Australian rules football in the United States

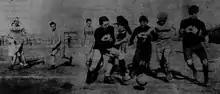
International fieldball: USA Schoolboys vs. Young Australia. Presidio of San Francisco. October 1, 1911

Plans for a Young Australia League reciprocal tour of the U.S. to play against an American side began as early as April 1910, Simons originally proposed that the team be represented by players from all states of Australia, but without support from the Eastern States the proposed interstate quota was dropped to 10. As it became obvious that AFC affiliated states were not coming to the party, a contingency plan was set in place for it to be Western Australia only, consisting of a balance of half city and half country players. In the end an agreement was reached with the governing bodies of the eastern states that the final team would feature 40 West Australians, one South Australian and one Victorian and the touring party was to detour to Adelaide and Melbourne prior to departure at the tour manager's expense to receive the two interstate players.